List of electoral wards in Cardiff

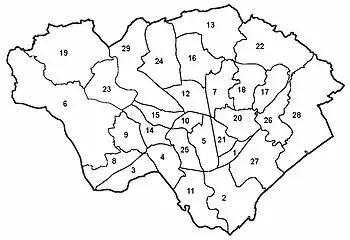
Electoral ward map of Cardiff, 1999–2022.

The post-1996 unitary authority of the City and County of Cardiff has since 1999 been divided into 29 electoral wards returning 75 councillors to Cardiff Council. Many of these wards are coterminous with communities (civil parishes) of the same name. The following table lists council wards, numbers of councillors, associated communities and geographical areas: